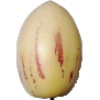
Label: Pepino 1